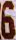
Number: 6